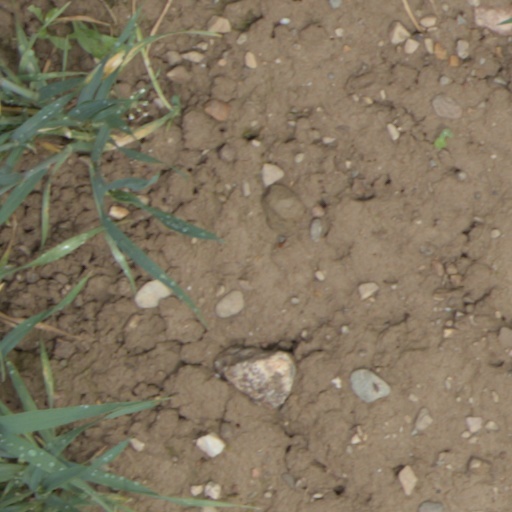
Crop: wheat